Fernando Antonio Bermúdez Arias

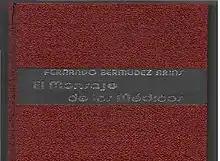
Picture of the Book "El mensaje de los Médicos", Mendez Oteo Editor-1982

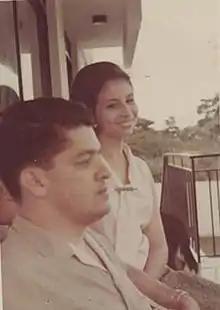
Fernando Bermúdez Arias with his wife Ma. Cristina Caravia Andrade-1963

While in Mexico, Fernando Bermúdez Arias met Maria Cristina Caravia Andrade, who would be his wife for over 40 years. They married in May 1963, and established permanent residence in Maracaibo, Venezuela. They had three children: Sara Angelica, Carlos Francisco and Alejandro Jose Bermúdez Caravia.